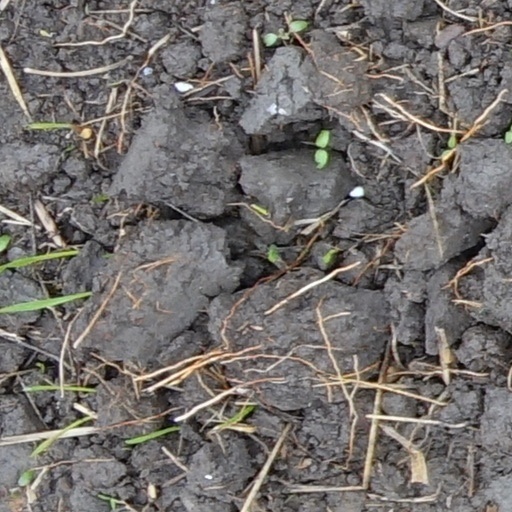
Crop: wheat